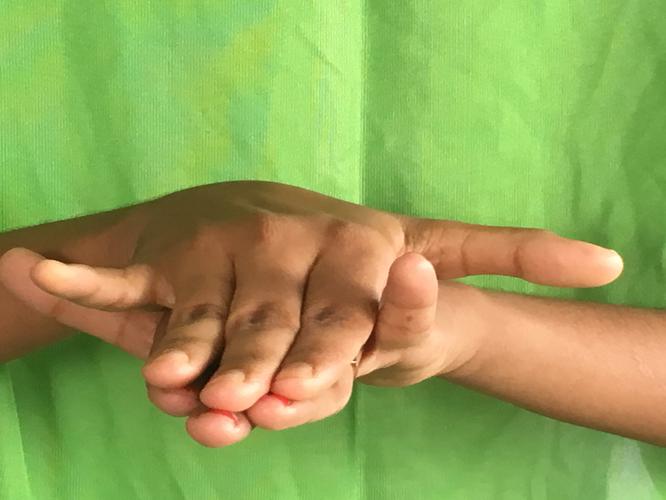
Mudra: Varaha
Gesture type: double_hand